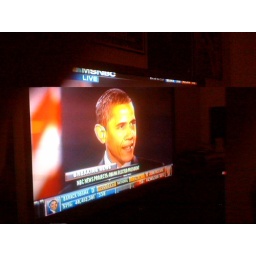
Finally a smart person in the white house! Victory!